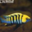
Label: aquarium_fish